Kanreki dohyō-iri

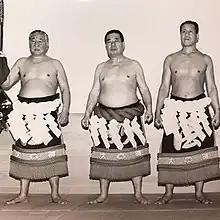
Tochinishiki performs his kanreki dohyo-iri accompanied by Wakanohana and Sadanoyama (1985)

In sumo wrestling, a is a ring-entering ceremony ("dohyō-iri") performed by a former "yokozuna" in celebration of his 60th birthday (called "kanreki" in Japanese). If he is a "toshiyori" (a sumo elder), the ceremony is usually held at the Ryōgoku Kokugikan, the main sumo hall in Tokyo. Those who are not current members of the Japan Sumo Association must hold it at another location. A special red "tsuna" is created and worn, instead of the usual white "tsuna". Reaching your 60th birthday is an important occasion in Japan and is celebrated by wearing a red item. This is commonly known as an but this term is unofficial. If the dew-sweeper or sword-bearer is a former "yokozuna", he wears his own "tsuna".